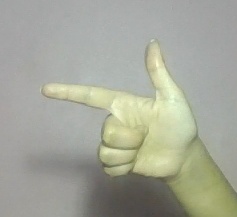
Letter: yaa